Anthousa, Preveza

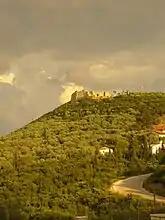
The early 19th century castle built by Ali Pasha in Trikorfo

Anthousa, known before 1927 as Rapeza is a village in the municipality of Parga, Preveza regional unit of Epirus, in western Greece. In 2021 its population was 673 for the community, which also includes the village Trikorfo. Anthousa is situated 3 km northwest of the town Parga, under a Turkish castle on a hill, attributed to Ali Pasha. Remains and coins of the ancient city of Elaia have been found near the village.